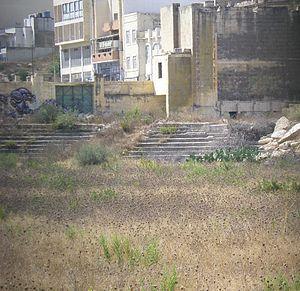
L'Empire Stadium était un stade à multi-usages, basé à Gżira, sur l'île de Malte.